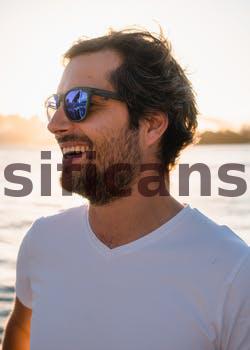
Label: Watermark